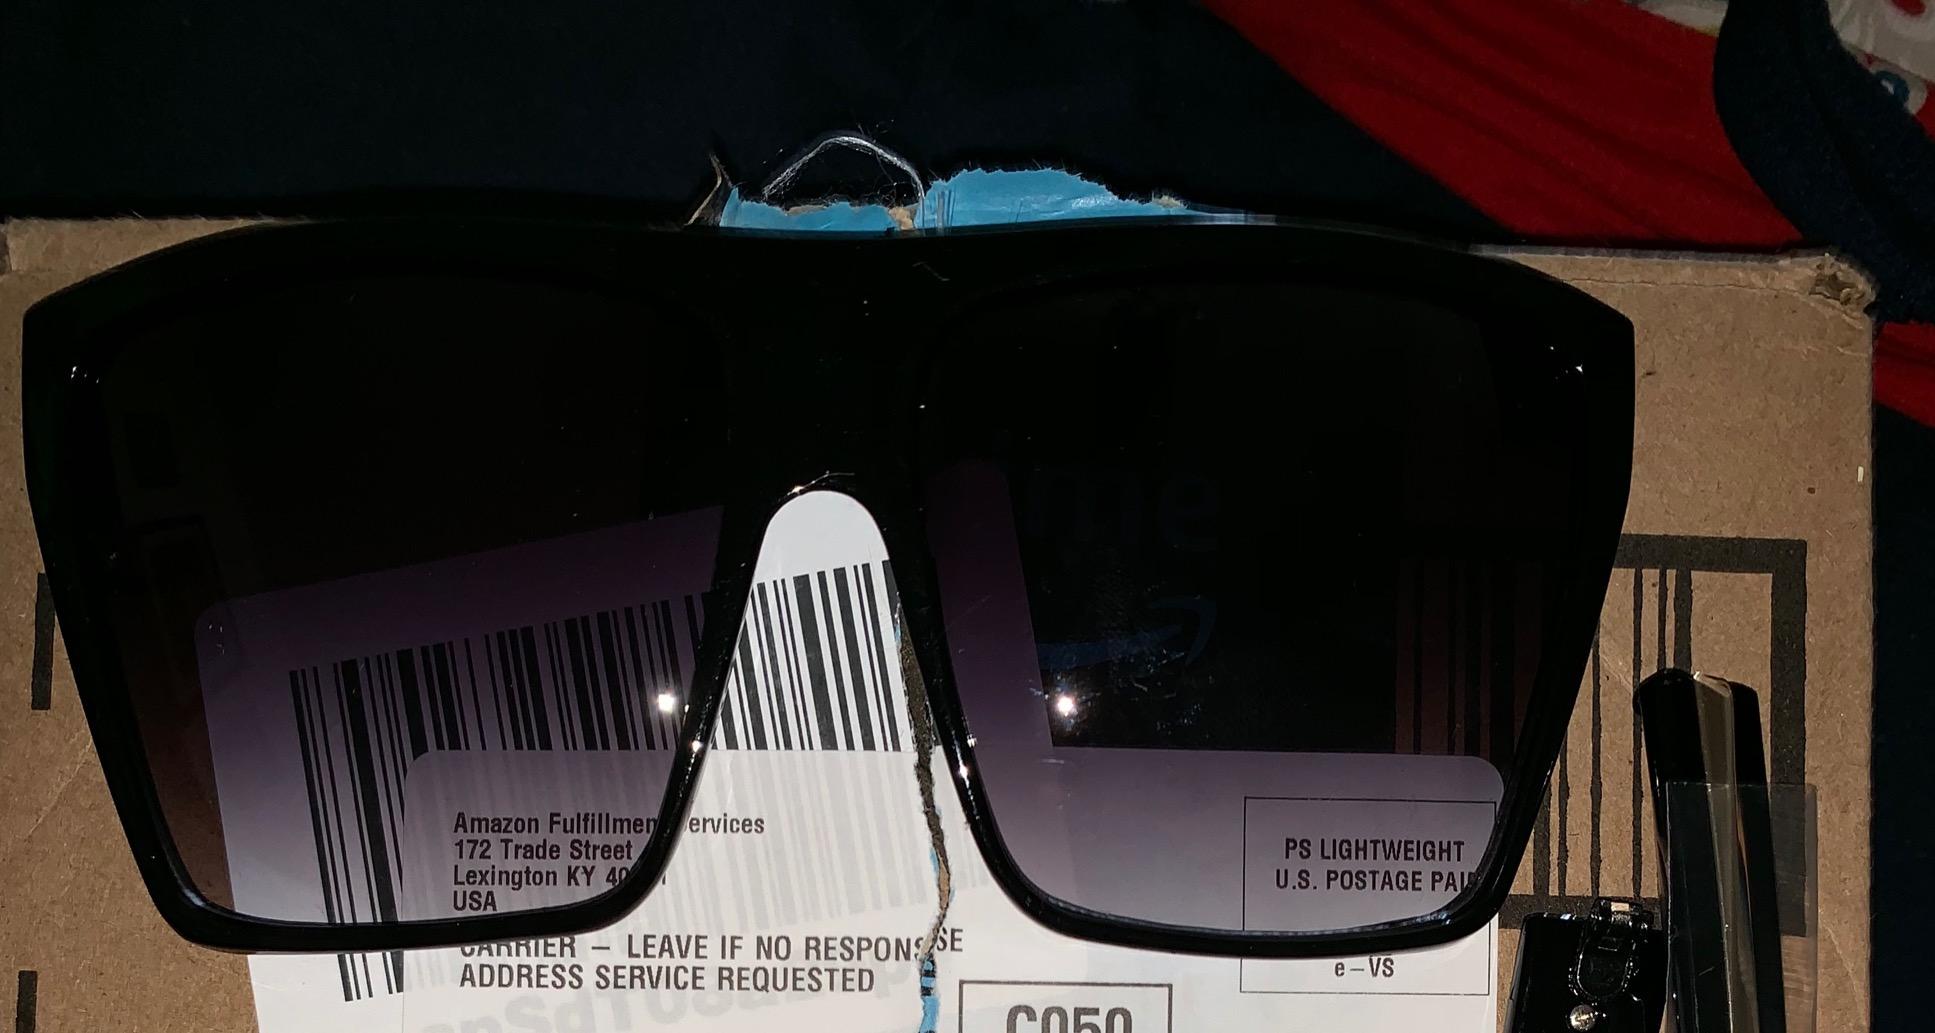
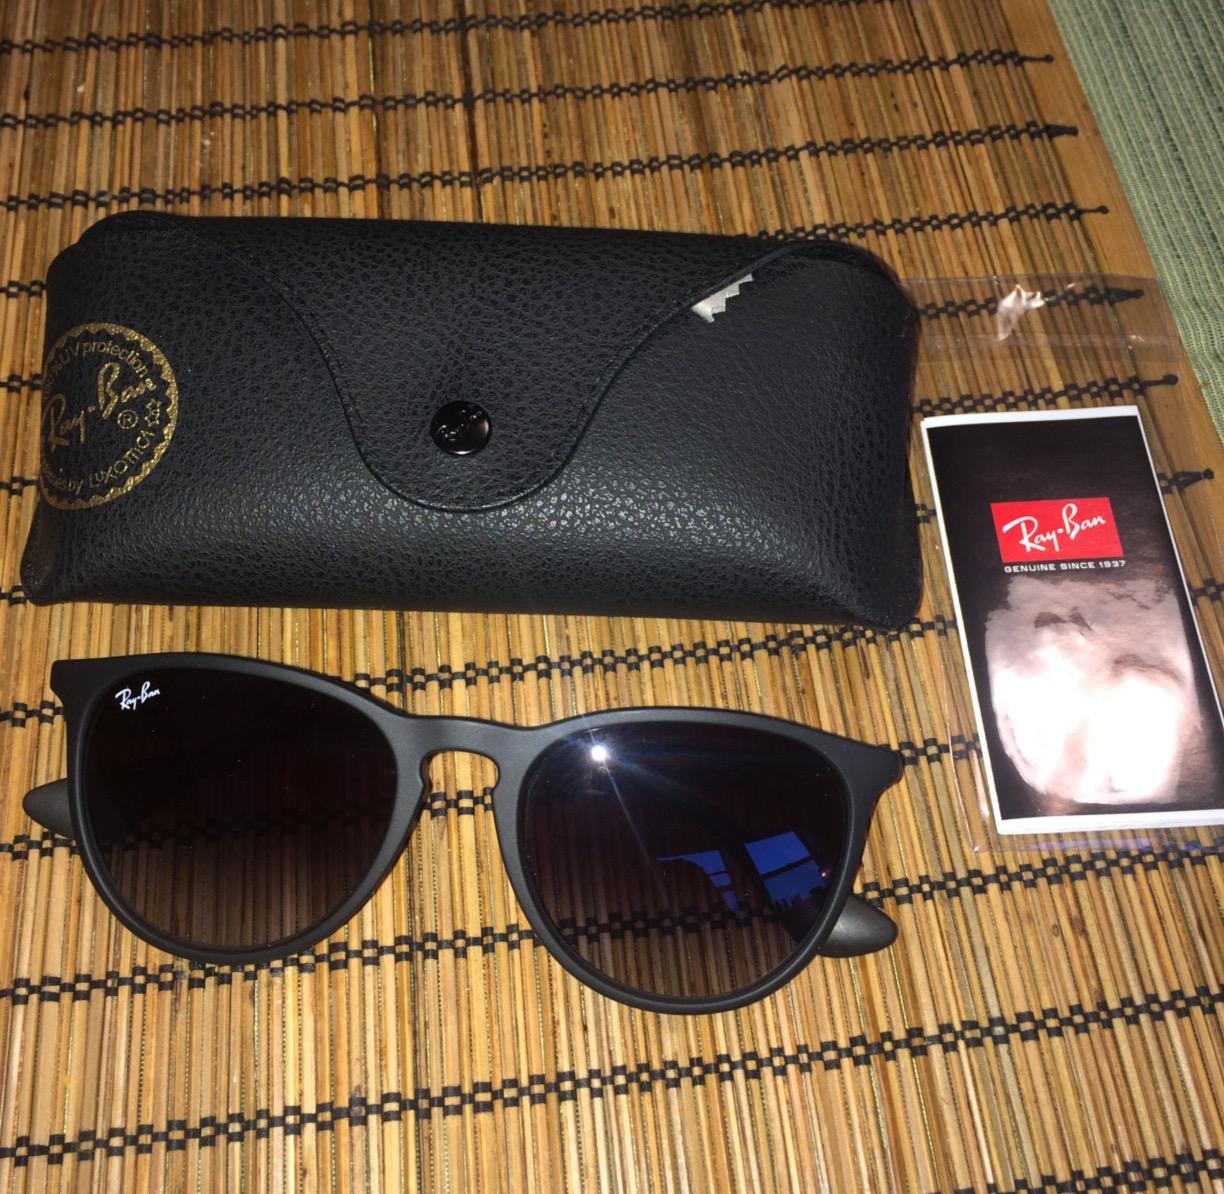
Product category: accessories_sunglasses
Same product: no